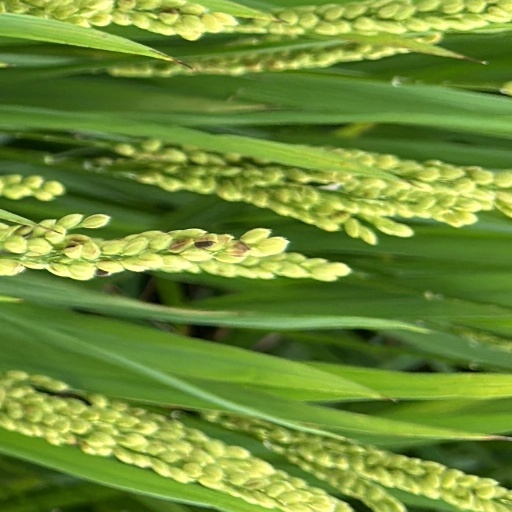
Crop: rice